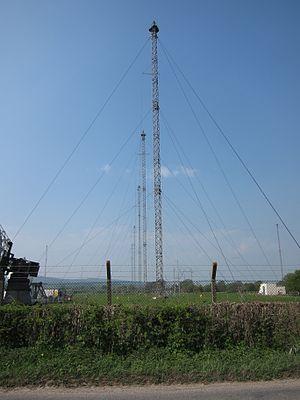
La station émettrice de Woofferton est le dernier site britannique de radiodiffusion à ondes courtes. Il est situé à Woofferton, au sud de Ludlow, dans le Shropshire, en Angleterre. Le grand site s'étend dans le Herefordshire voisin.